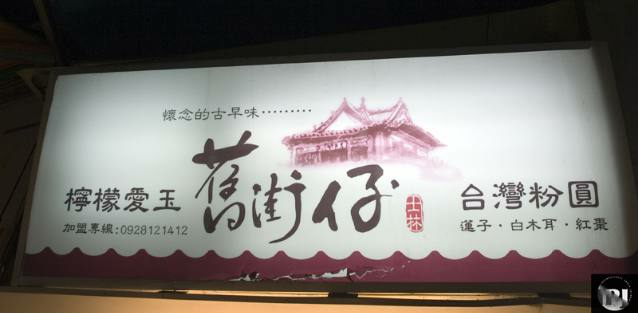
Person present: No